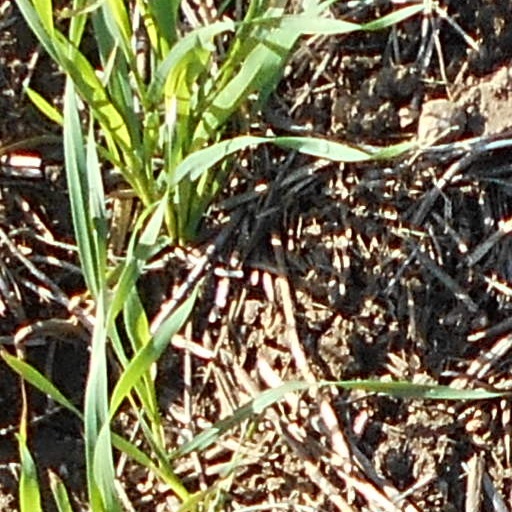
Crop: wheat